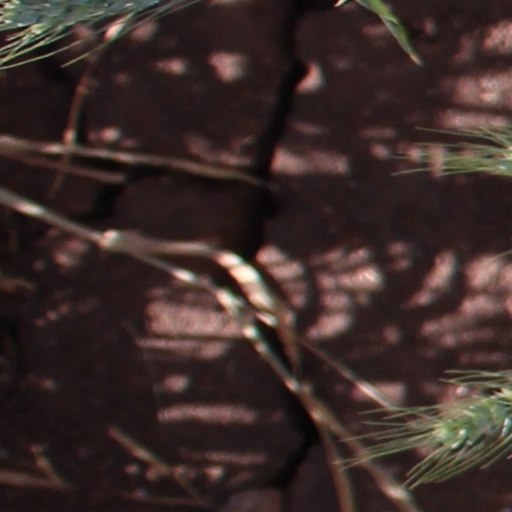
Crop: wheat